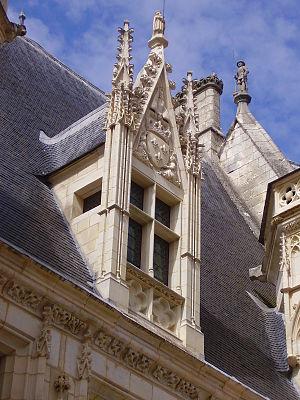
Fenêtre du Palais Jacques-Cœur, à Bourges
Une noue est une ligne de rencontre de deux pans de toiture formant un angle rentrant. La noue canalise à l'égout les eaux de ruissellement qu'elle reçoit.